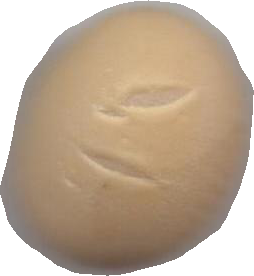
Variety: Dega